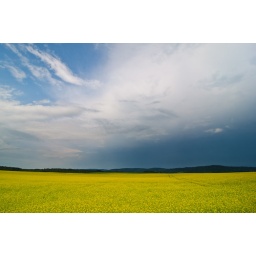
Clearing sky over field